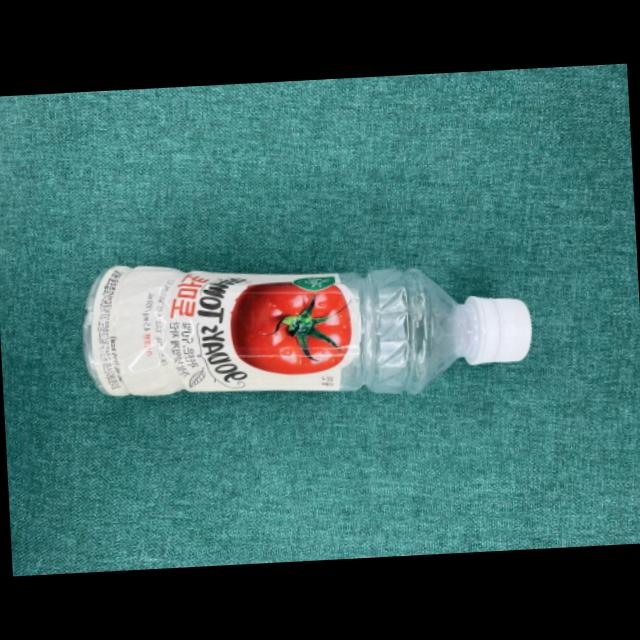
Label: bottles